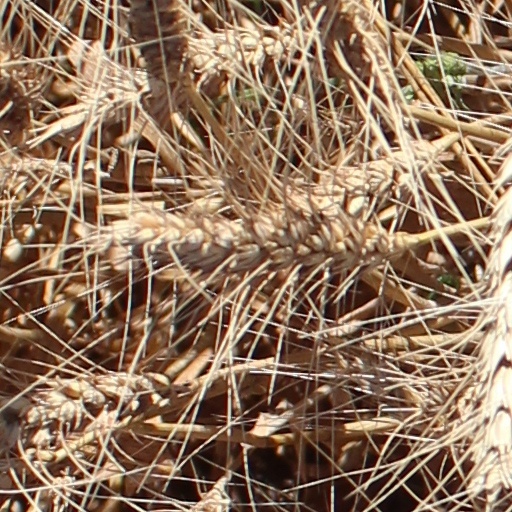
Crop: wheat